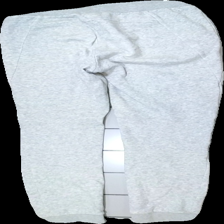
View: back
Type: Trousers
Category: Ladies
Brand: Puma
Colors: Grey
Material: 78% cotton, 22% polyester
Cut: Regular
Size: 36
Season: All
Price range: 50-100
Recommended usage: Reuse